Frauenkirche, Munich

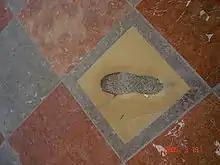
Devil's Footstep

From the main portal the view seems to be only the rows of columns with no windows and translucent "walls" between the vaults through which the light seems to shine. The spatial effect of the church is connected with a legend about a footprint in a square tile at the entrance to the nave, the so-called "devil's footstep".